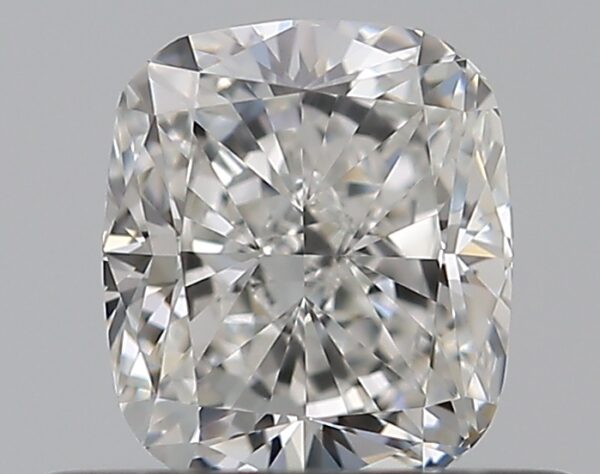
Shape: cushion
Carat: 0.5
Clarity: VVS1
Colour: F
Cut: GD
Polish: EX
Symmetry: VG
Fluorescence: N
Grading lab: GIA
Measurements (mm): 4.73 x 4.11 x 2.99